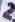
Number: 2